Kennedy Space Center Launch Complex 39

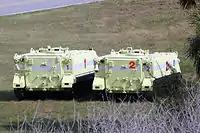
M113 armored personnel carriers parked near LC-39

The pad fire station operated a fleet of four modified M113A2 Firefighting Vehicles, a variant of the M113 APC. Painted in a neon green rescue livery, these vehicles provided viable transportation to rescue personnel and firefighters should they need to approach the pad during a launch emergency. They could also be used to safely evacuate astronauts and crew from the vicinity of the pad. During launches, two manned APCs would be stationed less than a mile from the launch pad (holding firefighters at-the-ready), one unmanned would be stationed on the pad (for extra evacuation capacity), and the fourth provided a backup at the fire station.